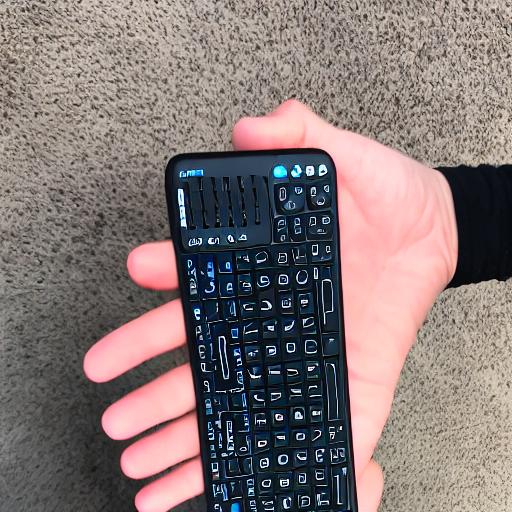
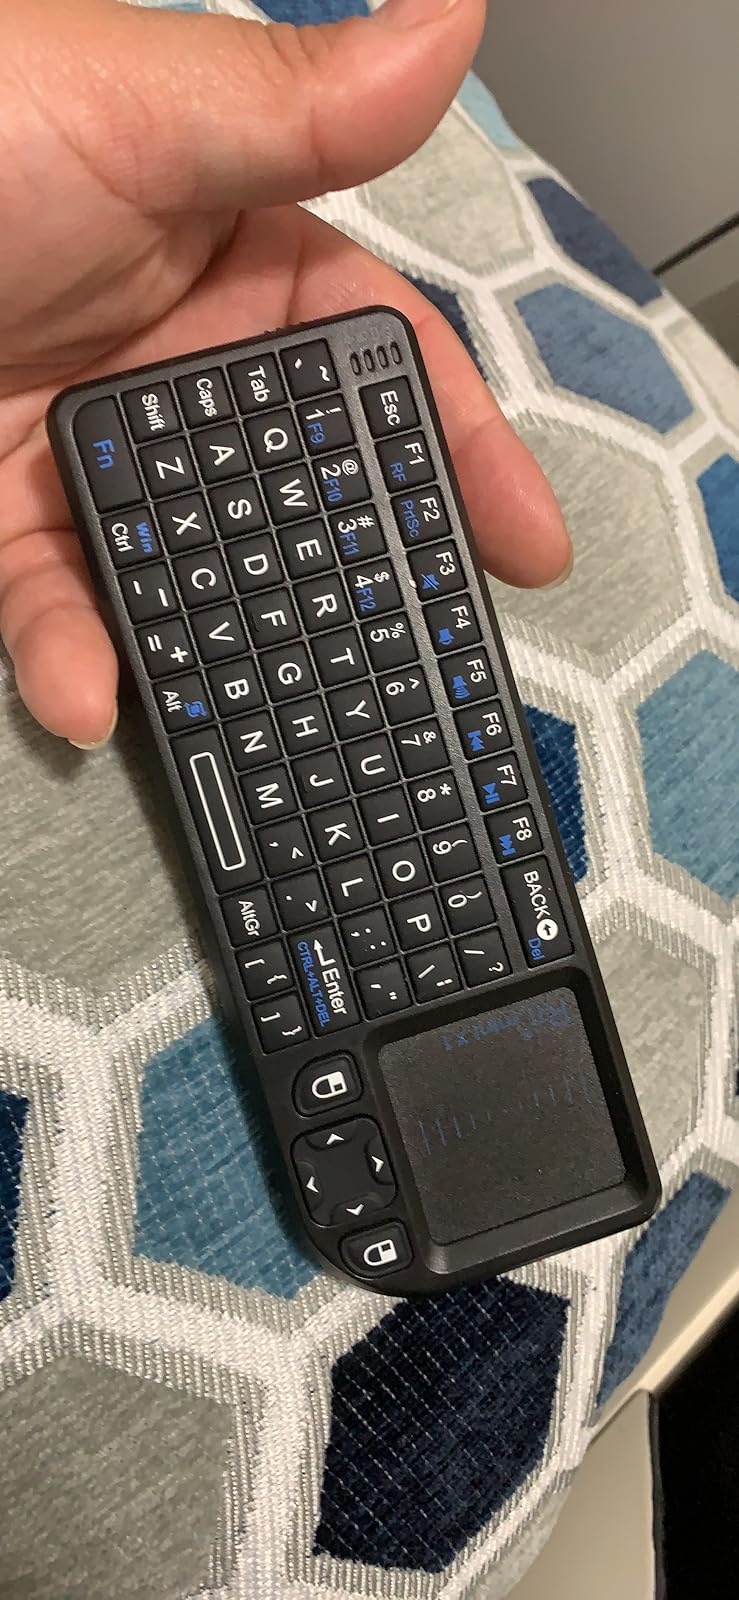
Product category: keyboard
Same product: no